Generoso Pope

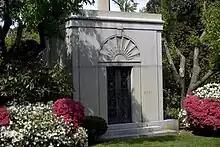
The mausoleum of Generoso Pope in Woodlawn Cemetery

Generoso Pope died of a heart ailment at age 59 in April 1950. At the time of his death, he lived at 1040 Fifth Avenue in Manhattan, the later home of Jacqueline Kennedy Onassis. Pope was interred at Woodlawn Cemetery in the Bronx, New York City, within a private mausoleum adjacent to Central Avenue, the cemetery's main road. His wife, Catherine Richichi Pope, died 48 years later in 1998 at age 101. The entire Pope family is interred at Woodlawn except for Gene, Jr., who is buried at Our Lady Queen of Peace Catholic Cemetery in Royal Palm Beach, Florida.